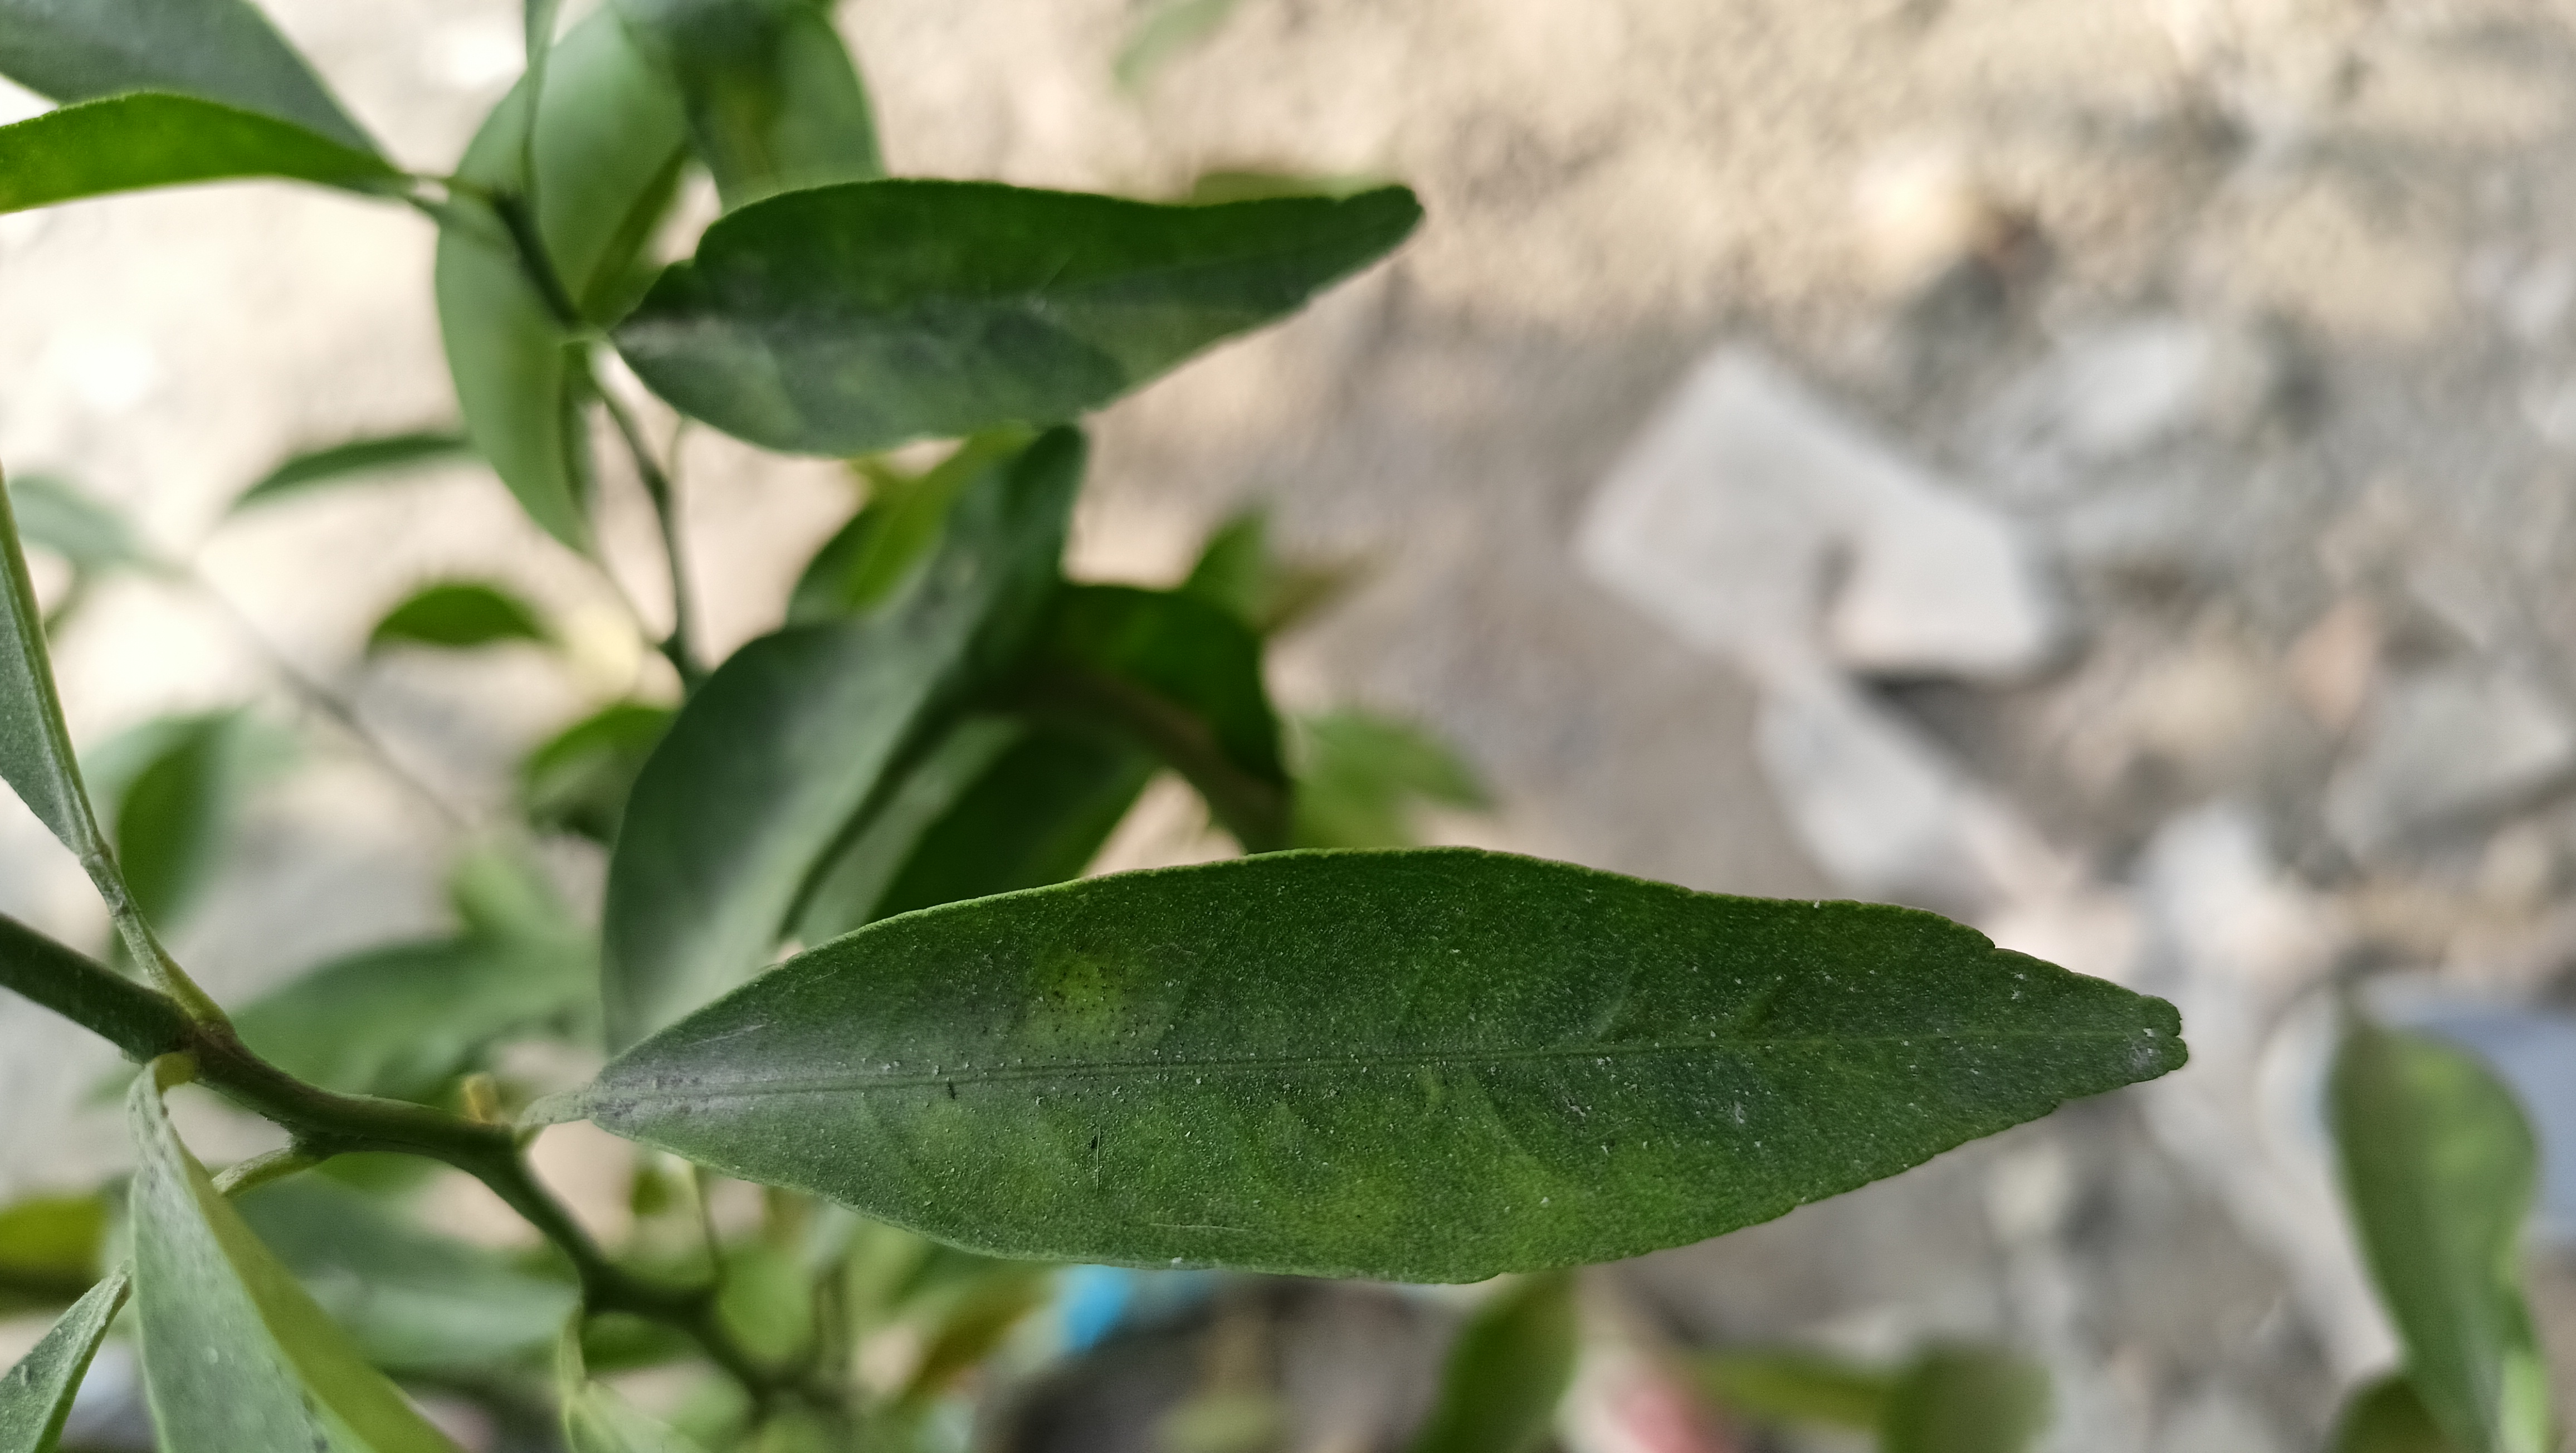
Mandarin leaf variety: Mandaring